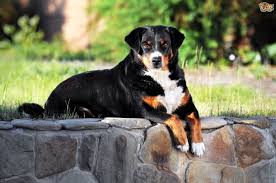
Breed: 234-n000091-Appenzeller